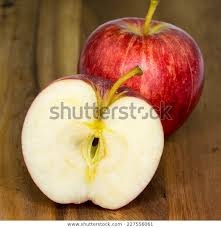
Label: apple